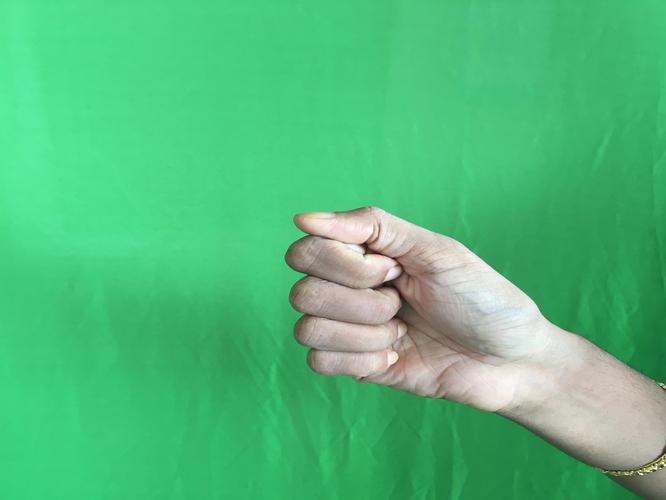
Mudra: Mushti
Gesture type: single_hand